Oedemasia leptinoides

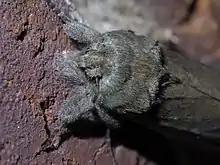

This species was formerly a member of the genus "Schizura", but was transferred to "Oedemasia" as a result of research published in 2021. Caterpillars engage in girdling, selectively damaging the area near the stem of the host plant. Host plants for "O. lepinoides" include "Carya texana" and "Carya illinoensis".